History of professional baseball in Milwaukee

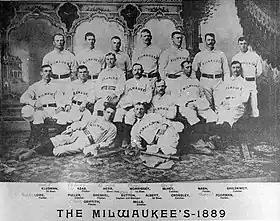
The 1889 Milwaukee Brewers (a.k.a Creams) of the Western Association

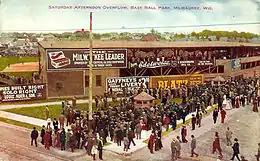
Borchert Field in 1911

The nickname "Brewers" has been used by Milwaukee baseball teams since at least the 1880s, although none of those clubs ever enjoyed a measure of success or stability. That would change with Milwaukee's entry into the American Association, which would last 50 years and provide the city's springboard into the major leagues.